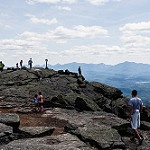
Label: mountain